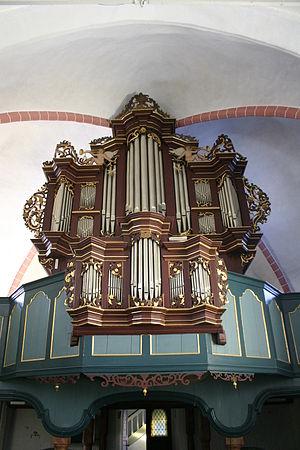
Hinrich Just Müller est un facteur d'orgue allemand originaire de la région d'Osnabrück mais actif principalement en Frise orientale. Il a été baptisé le 6 février 1740 à Fürstenau.